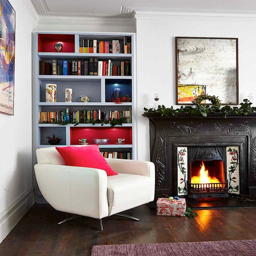
photo of a classic living room with a reading nook , white walls , dark hardwood flooring and a standard fireplace .